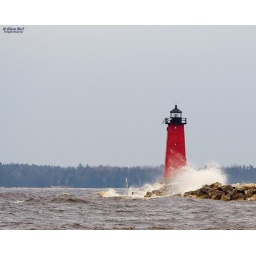
The red lighthouse in the bay at Manistique, Lake Michigan in Michigan's Upper Peninsula